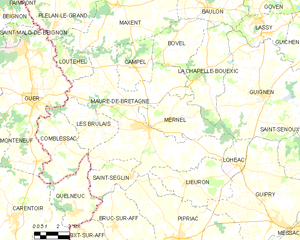
Maure-de-Bretagne est une ancienne commune française, située dans le département d'Ille-et-Vilaine en région Bretagne, peuplée de 3 370 habitants. Elle est devenue commune déléguée de Val-d'Anast le 1ᵉʳ janvier 2017.